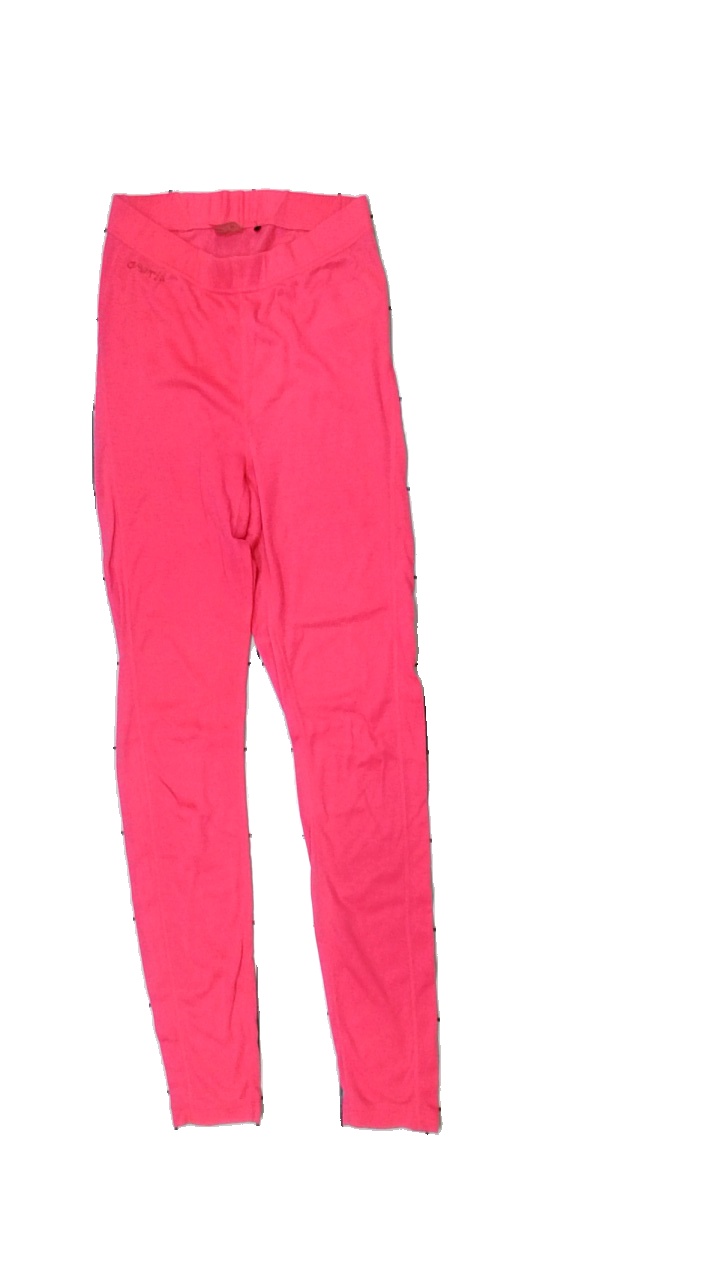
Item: Tights (Ladies)
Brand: Craft
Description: underställ tights
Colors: Pink
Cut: Tight
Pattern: Logo print
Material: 100% polyester
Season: Winter
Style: Sports
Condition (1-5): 2
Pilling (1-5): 1
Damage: nopprigt
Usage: Export
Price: <50